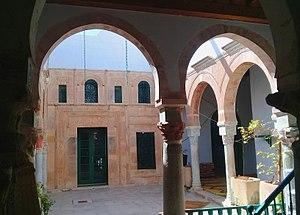
Vue sur patio
La médina de Sfax est une médina tunisienne qui constitue le cœur historique de la ville de Sfax.